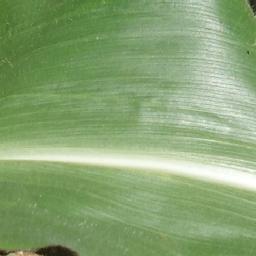
Label: Corn___healthy